Gregory Avery-Weir

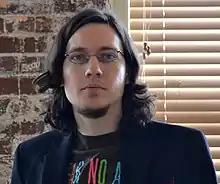

Gregory Avery-Weir is an American game designer and writer, best known for the 2009 browser game "The Majesty of Colors". Avery-Weir lives in Charlotte, North Carolina, United States.